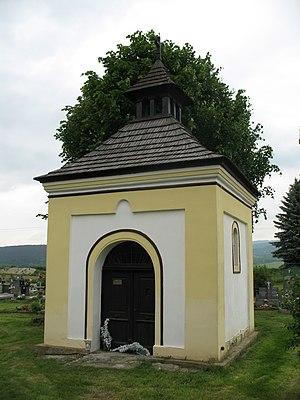
Slavnica est un village de Slovaquie situé dans la région de Trenčín.